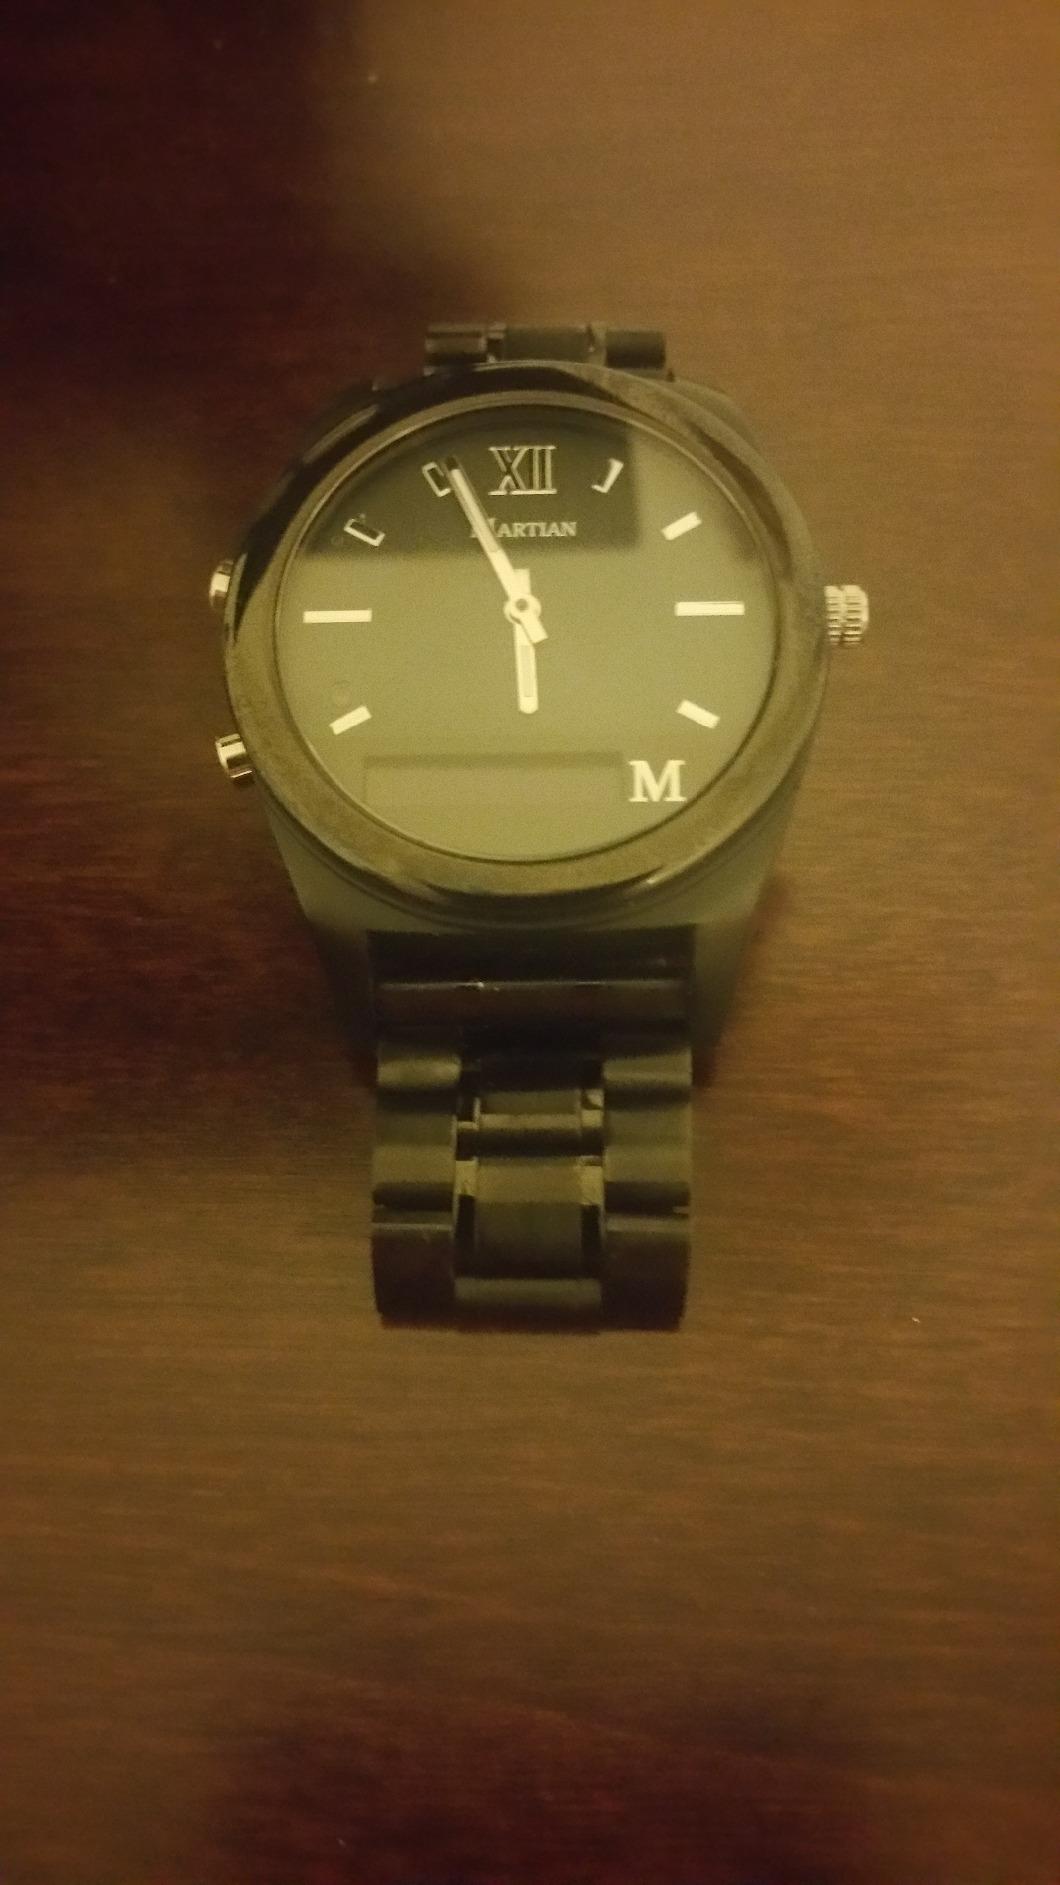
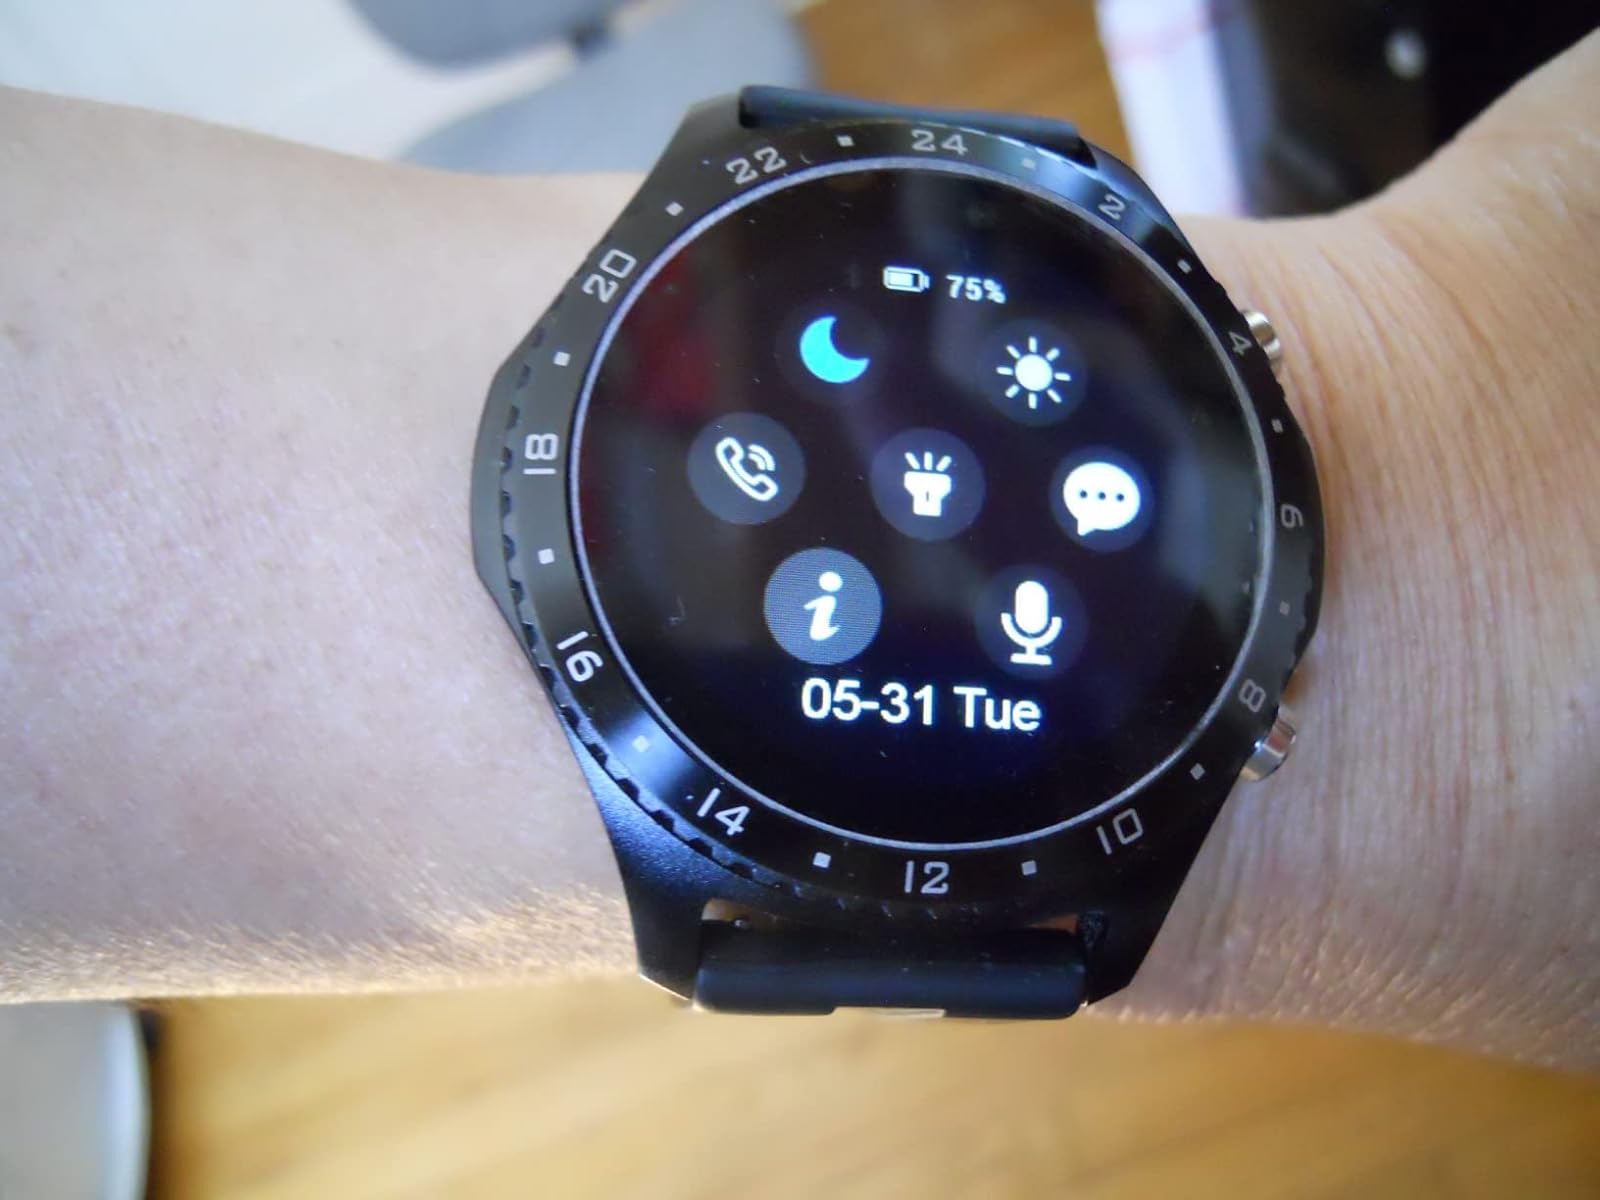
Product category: smartwatch
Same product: no